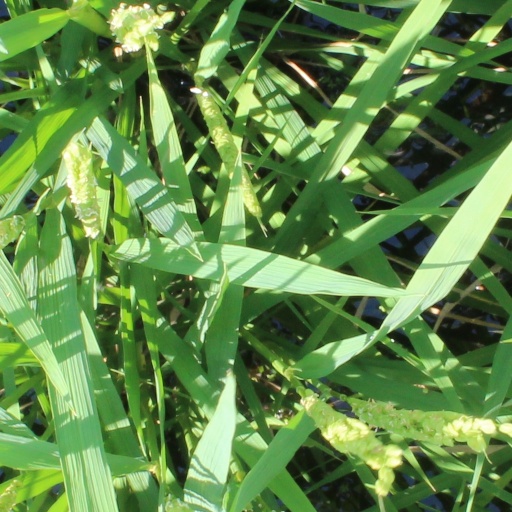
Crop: rice